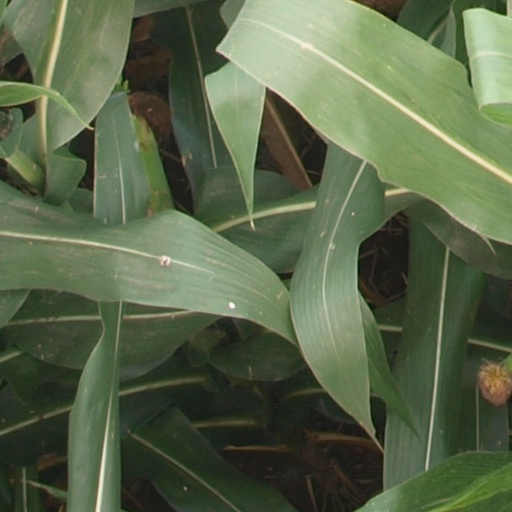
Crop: maize; corn